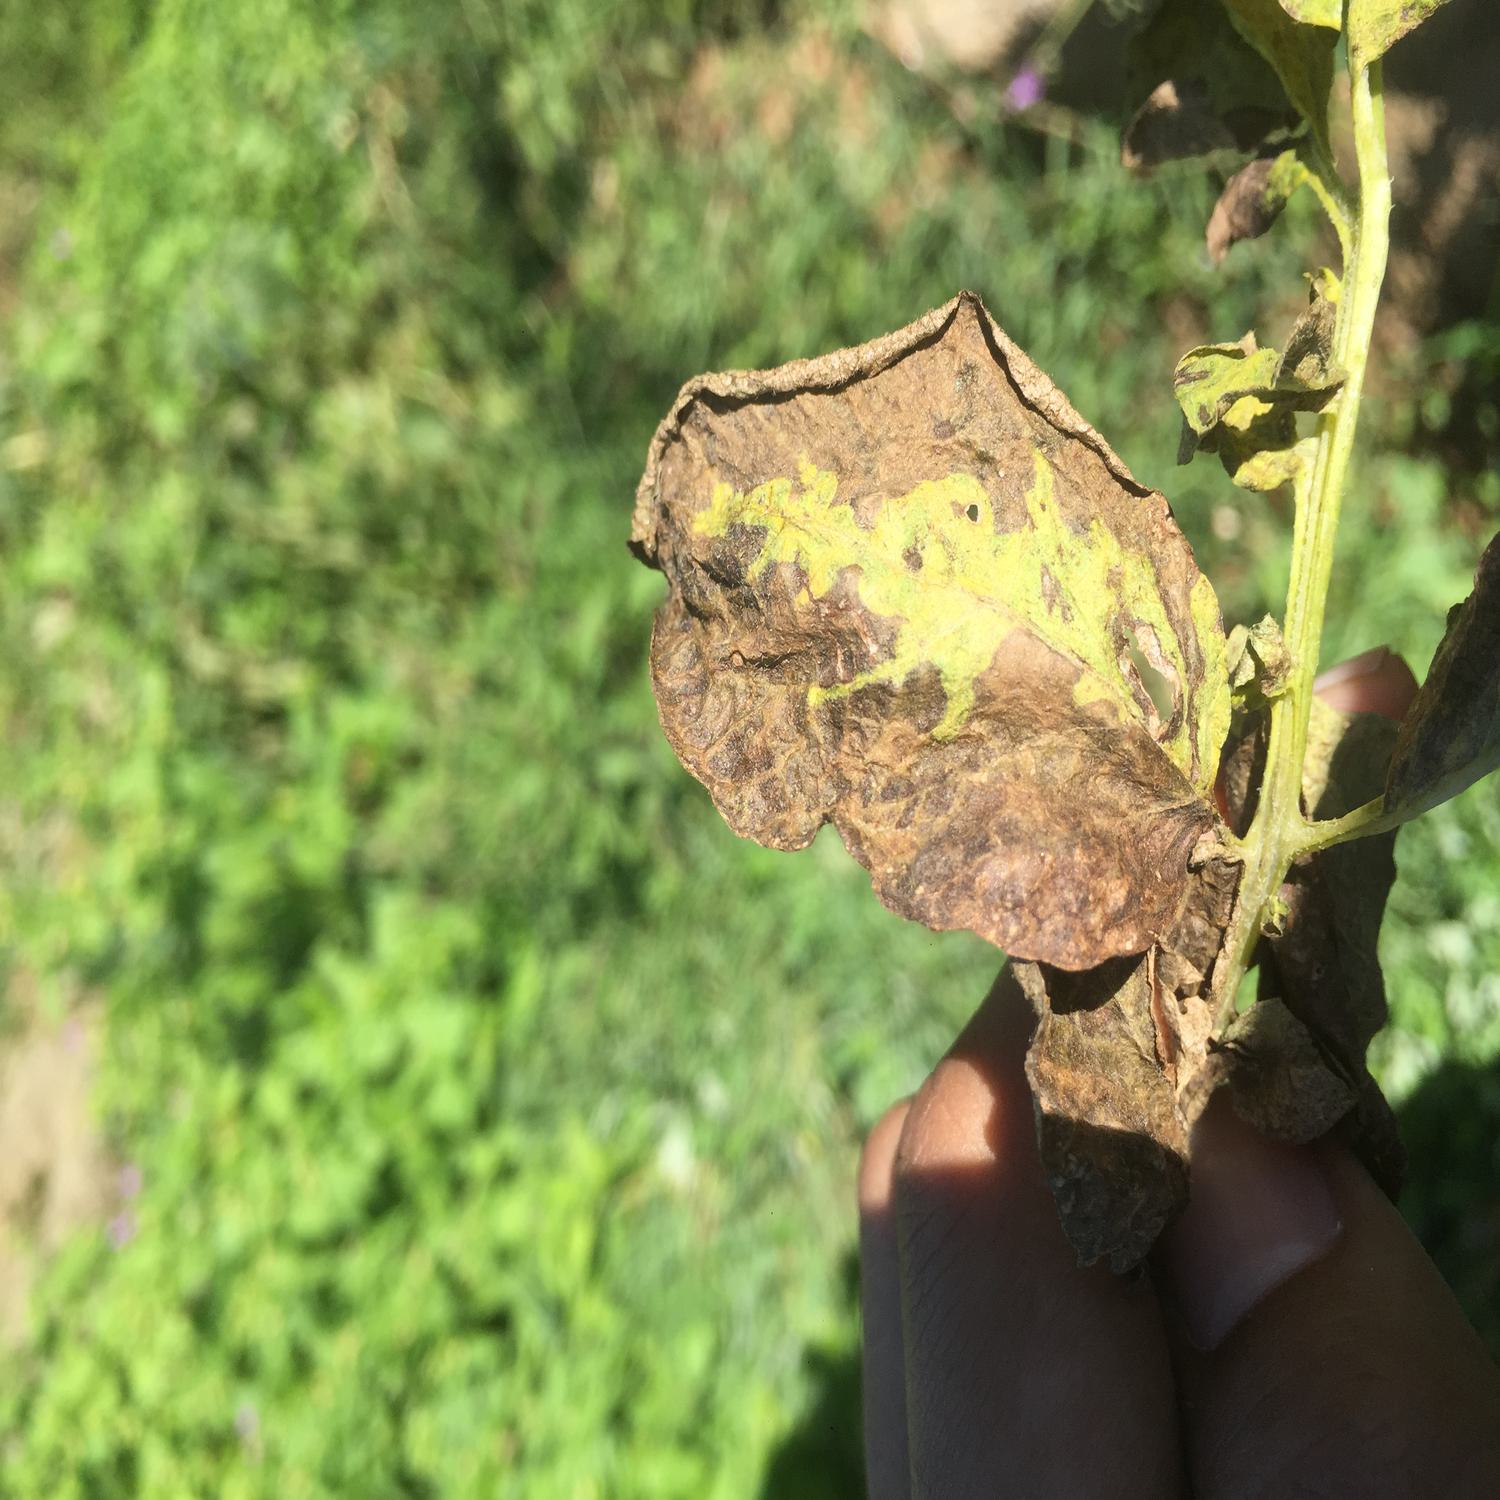
Label: Fungi